OnlineHPC

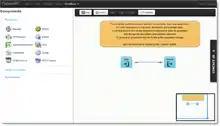
The OnlineHPC workflow designer screenshot

OnlineHPC had a workflow designer available online using major browsers (Firefox, Chrome and Internet Explorer) on desktops and tablets.